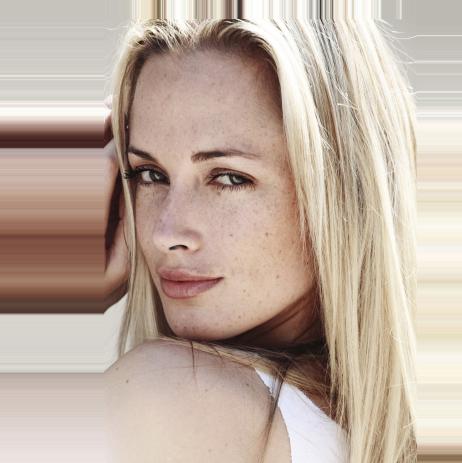
Age: 29